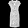
Label: Dress